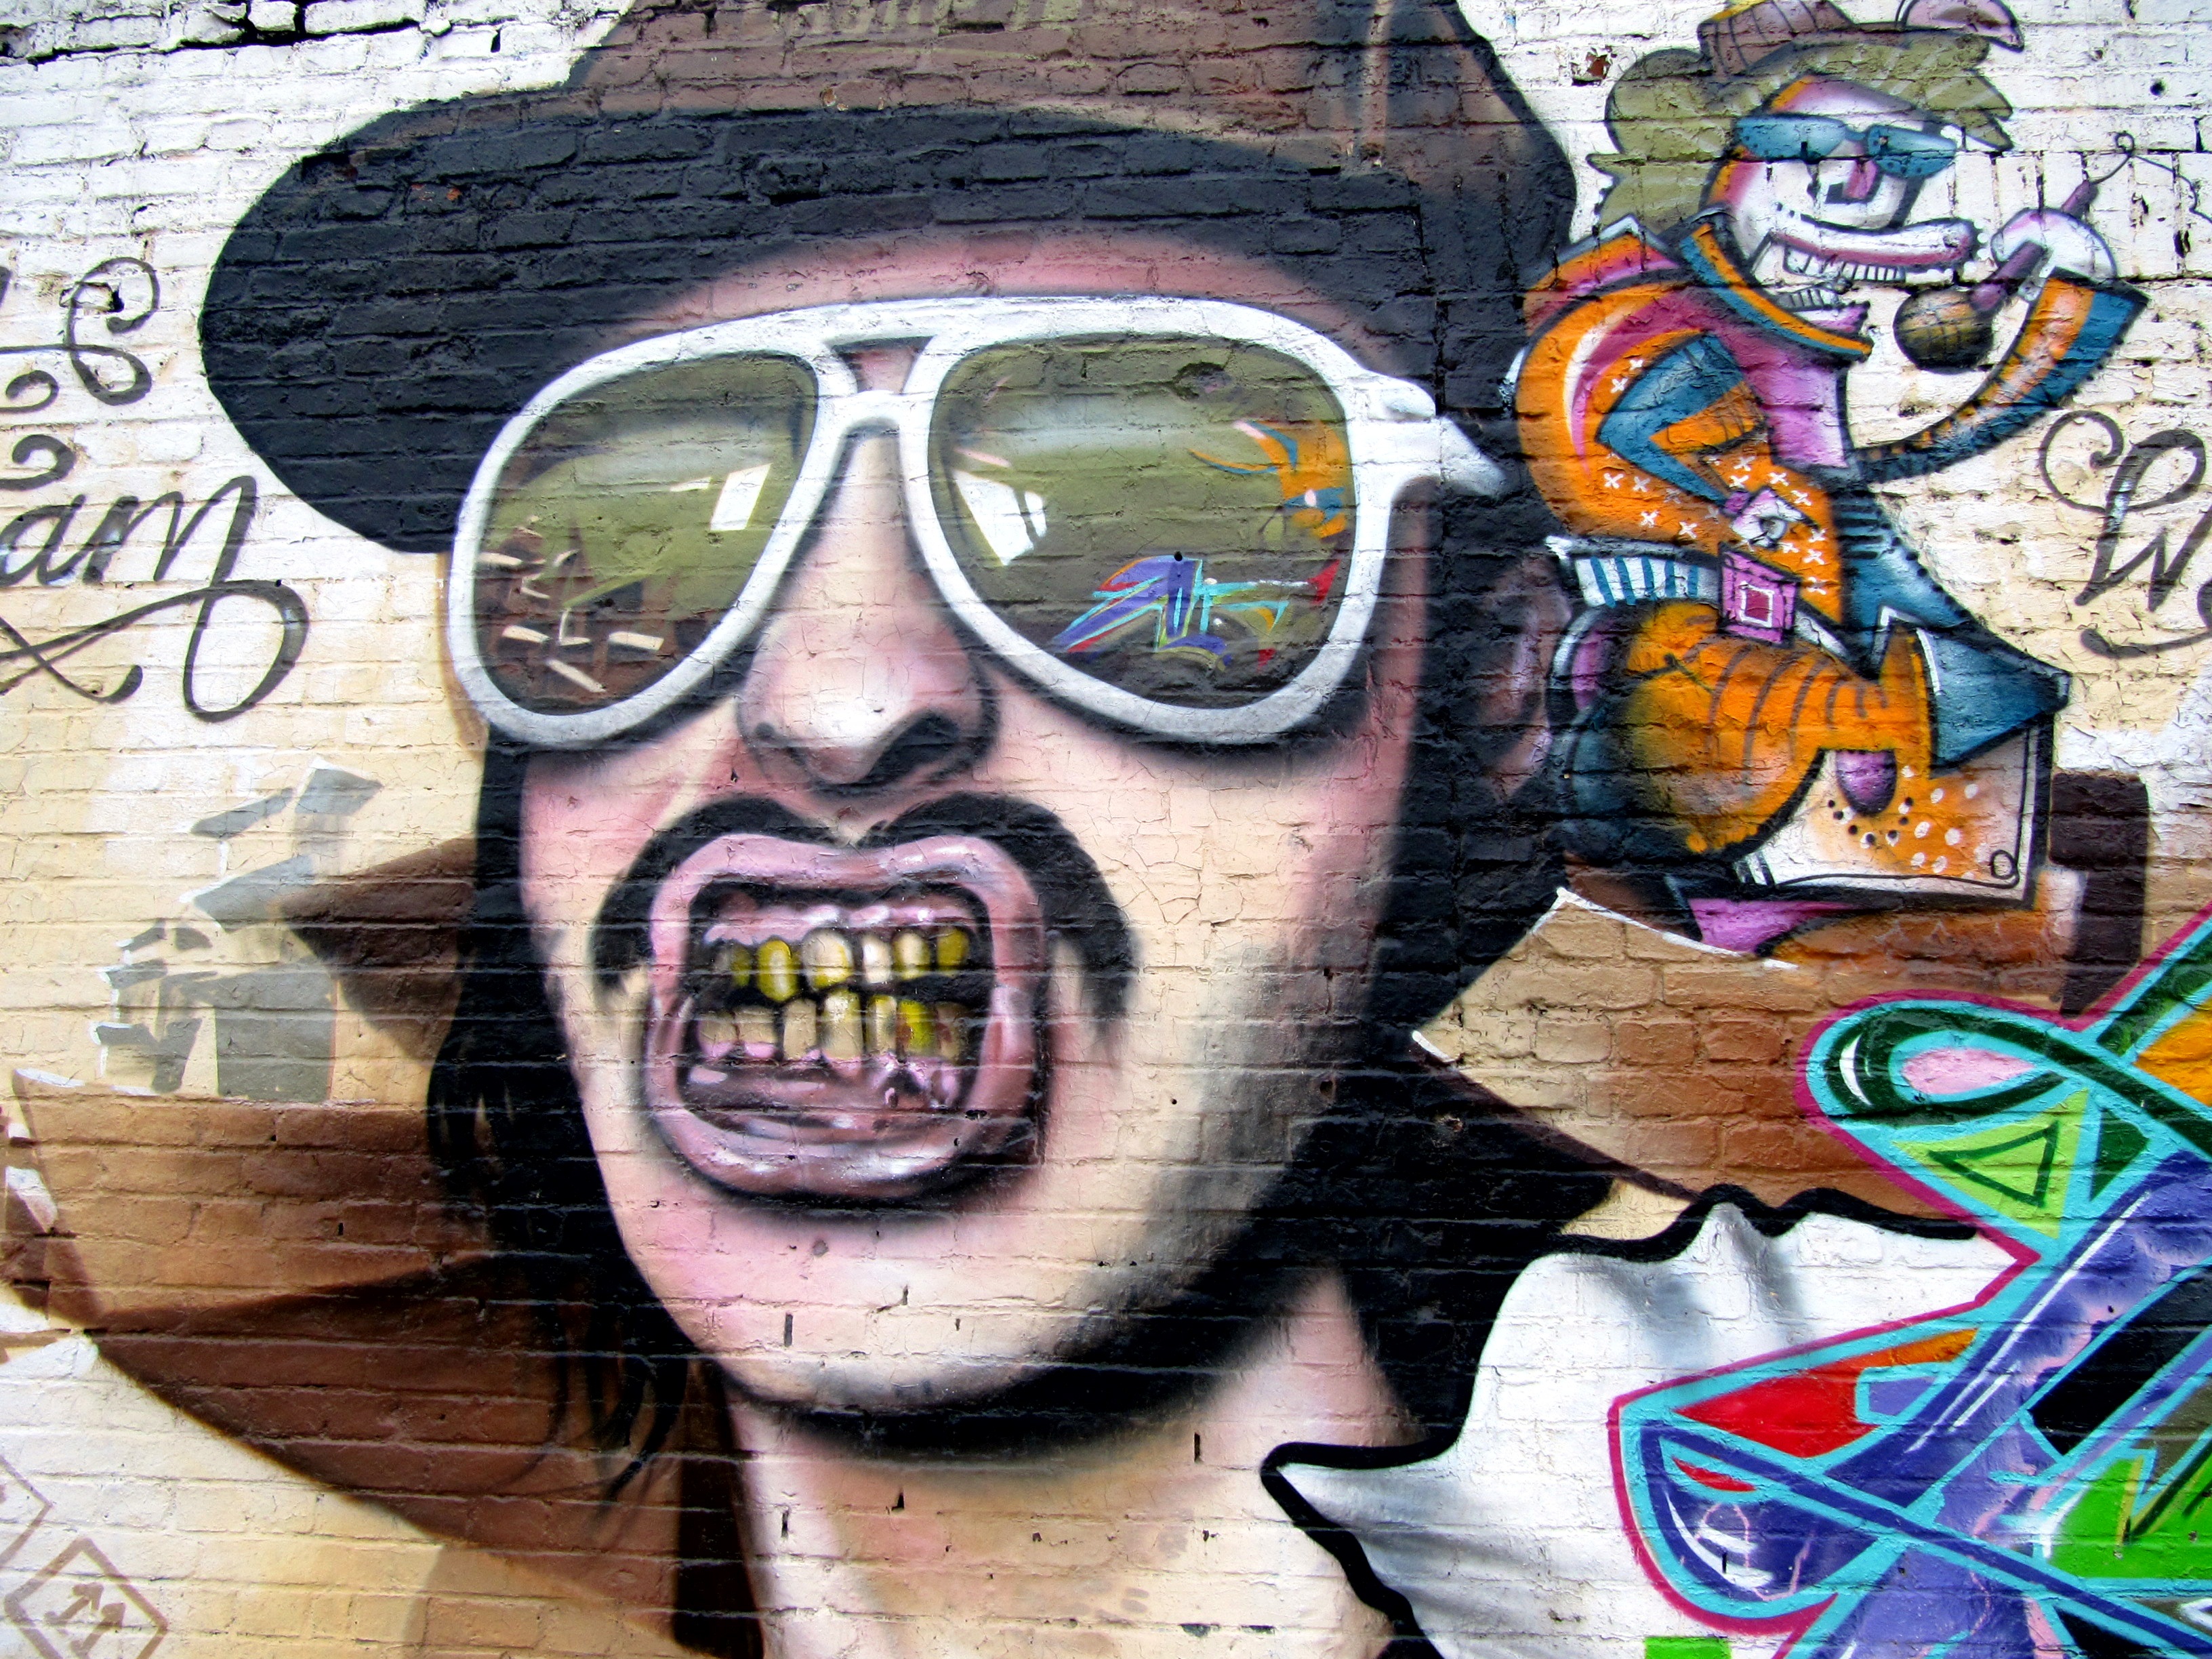
wall, graffiti, street art, art, illustration, berlin, berlin wall, east side gallery